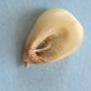
Maize quality: Bad